Mason Truck

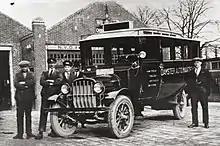
Mason Road King bus in The Netherlands, 1922

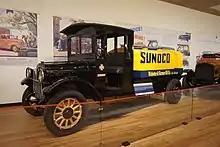
1924 Mason Road King truck at the Sloan Museum

Mason Motors, founded by A. C. Mason in cooperation with William C. Durant, was a U.S. truck manufacturer based in Flint, Michigan. As a subsidiary of Durant Motors, Mason Truck built Road King Speed Trucks in the early 1920s. Mason Motors also built automobile engines in 1911, who first led Buick's engine works in Flint. That company was absorbed by Chevrolet in 1915, but remained under the Chevrolet umbrella until January 1, 1918, when it became known as the Motor and Axle Division of Chevrolet.